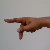
The image shows a hand gesture representing the letter 'P' in Indian Sign Language.